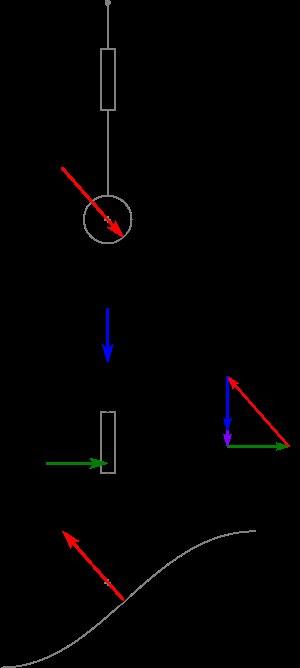
Une came est une face mécanique permettant de piloter le déplacement d'une pièce. Il s'agit d'une pièce roulant sur une autre pièce ; c'est donc une déclinaison du plan incliné. La came permet de générer des mouvements alternatifs.